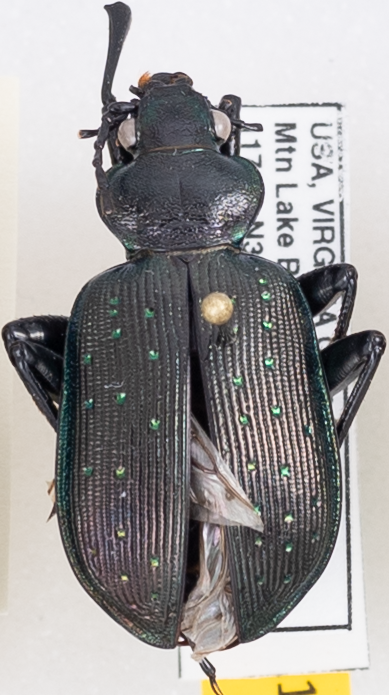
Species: Calosoma frigidum
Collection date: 2019-06-18 04:00:00
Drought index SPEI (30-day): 0.36
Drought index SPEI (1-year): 2.09
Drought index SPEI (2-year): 2.09